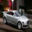
Label: automobile